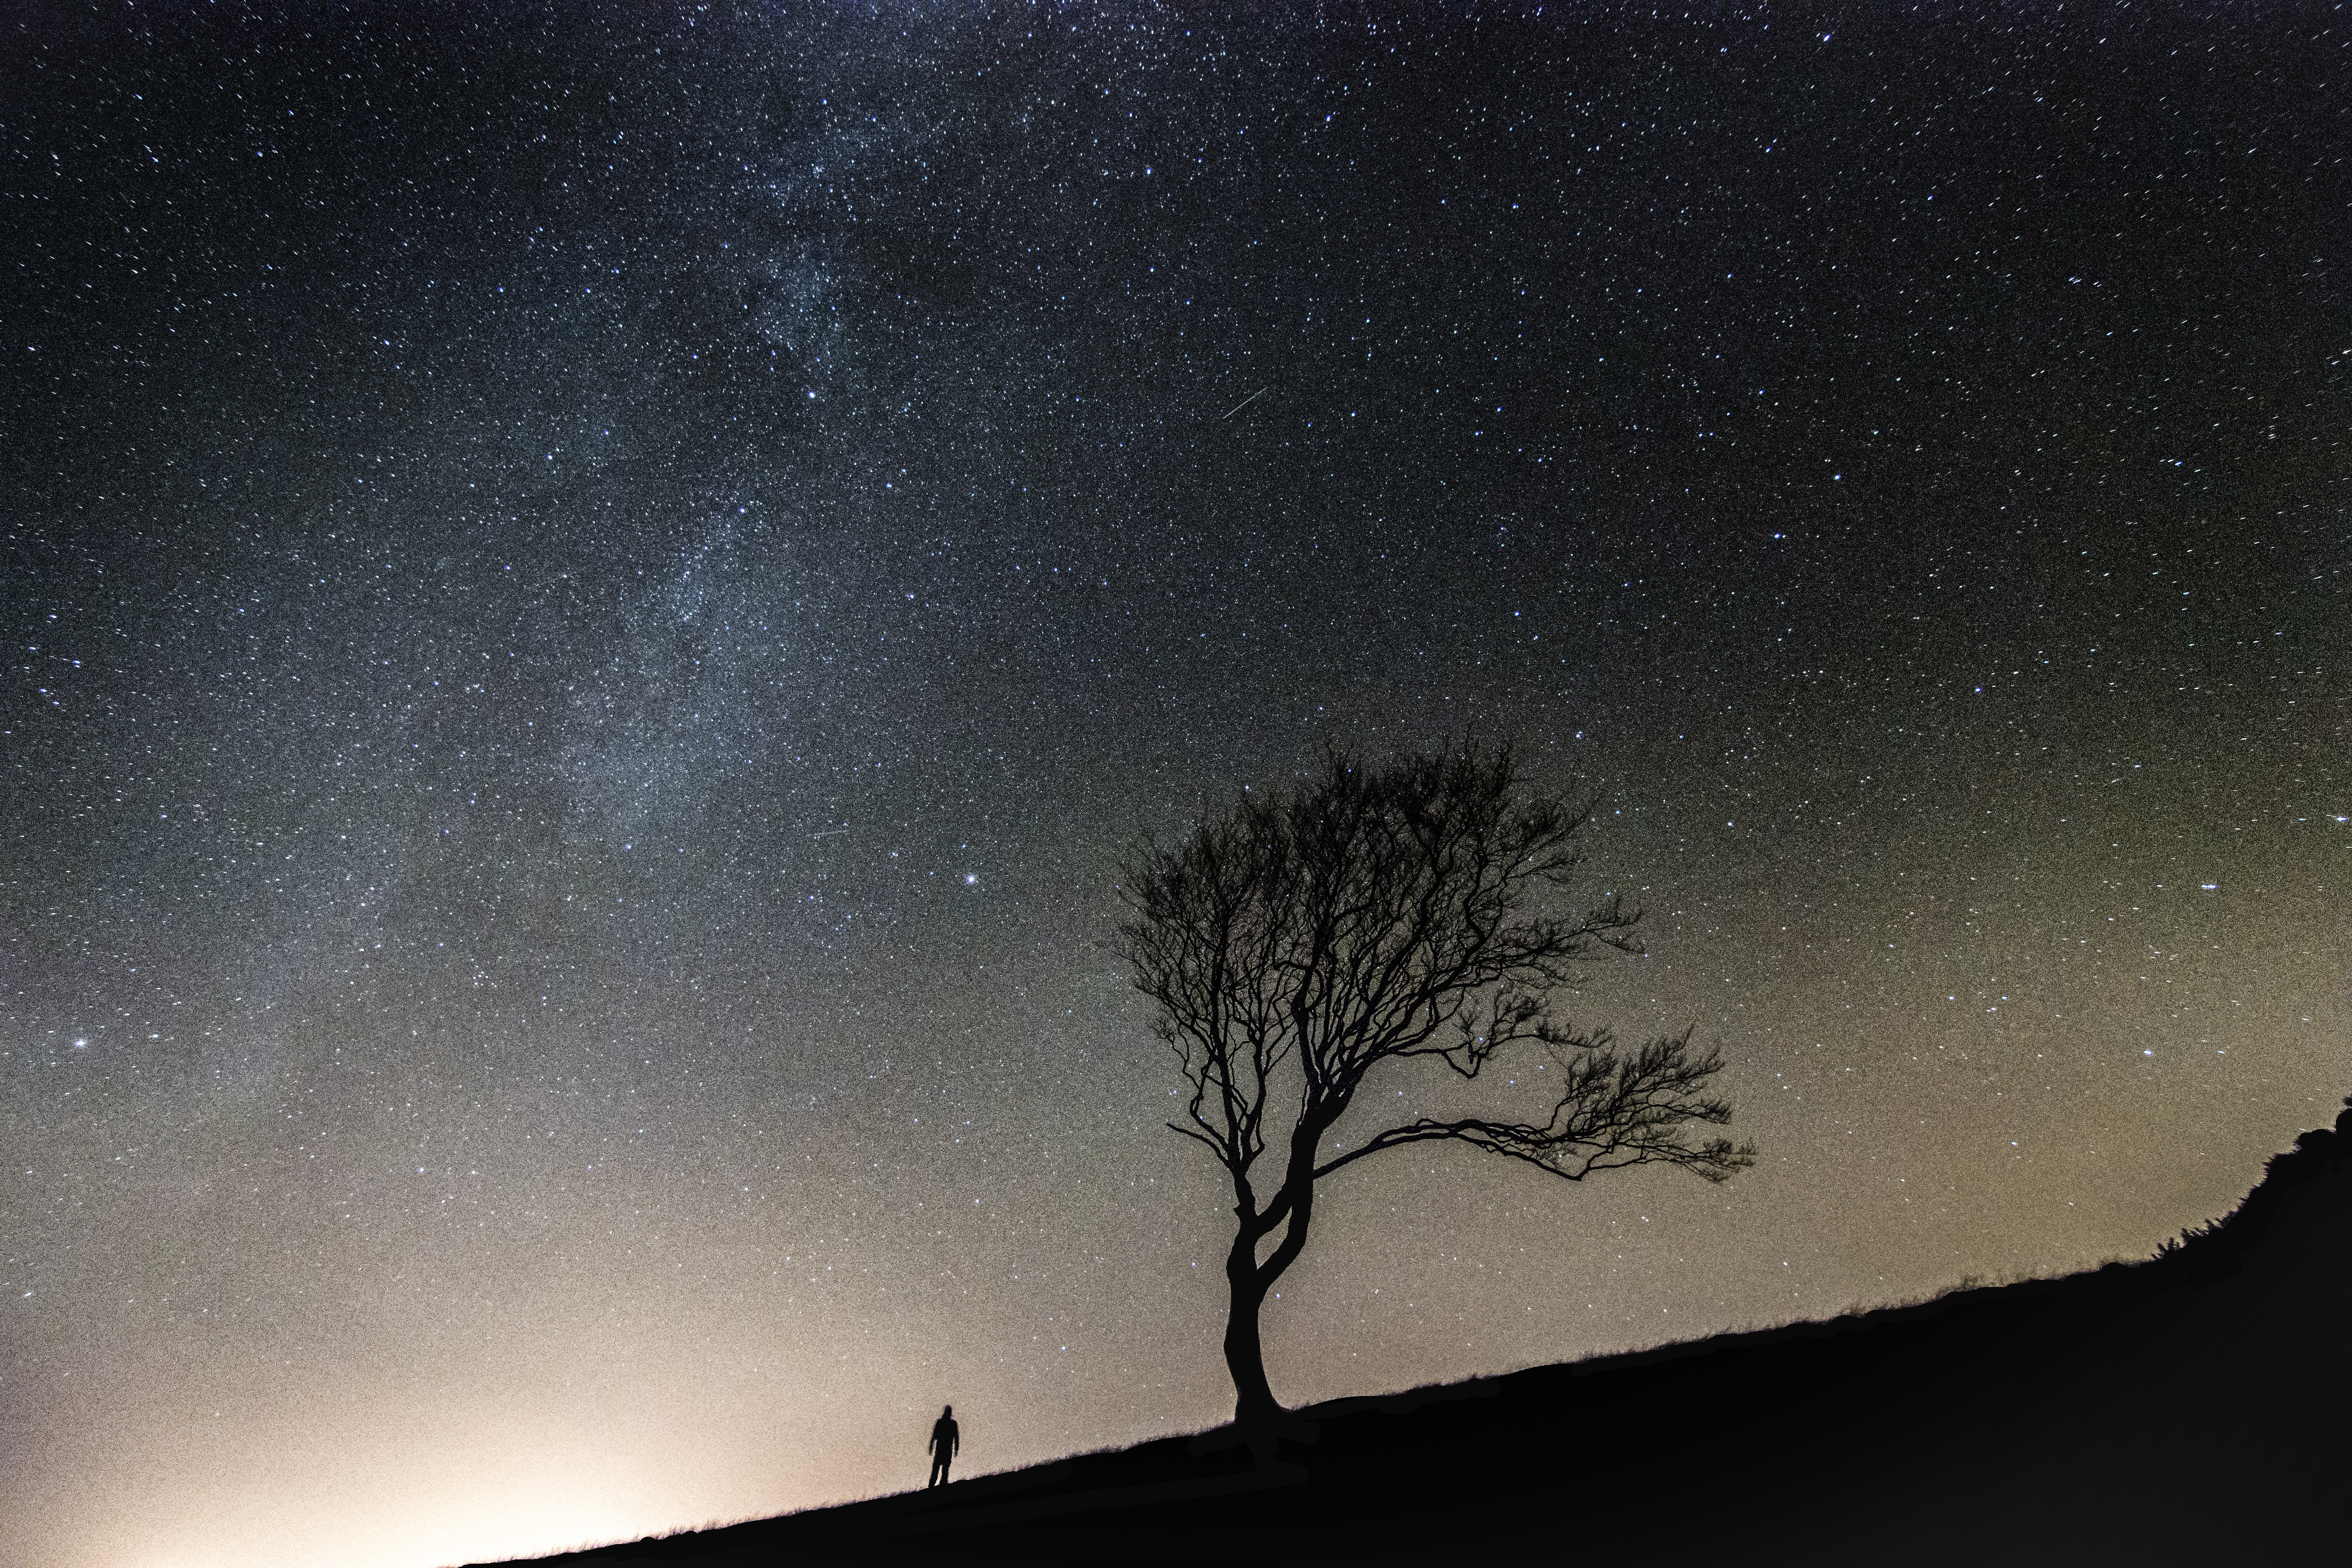
tree, silhouette, sky, night, star, milky way, atmosphere, darkness, galaxy, night sky, moonlight, outer space, astronomy, midnight, astronomical object, spiral galaxy